Memory and retention in learning

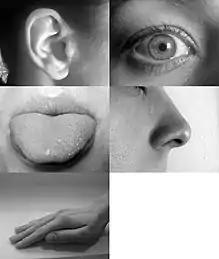
Five Human Senses: Hearing, Sight, Taste, Smell and Touch

Another method for improving memory and retention is imaginative and abstract thinking. Using imagination and thinking abstractly when learning new things are effective ways of improving memory and enabling a great amount of material to be effectively retained. Imagination creates stronger visuals and connections, which can lead to significant improvement in memory and retention. The VAI memory principle: Visualisation, Association and Imagination, improves memory and retention when learning considerably. This principle combines different methods of improving memory and retention to create one comprehensive method for engaging in successful learning.